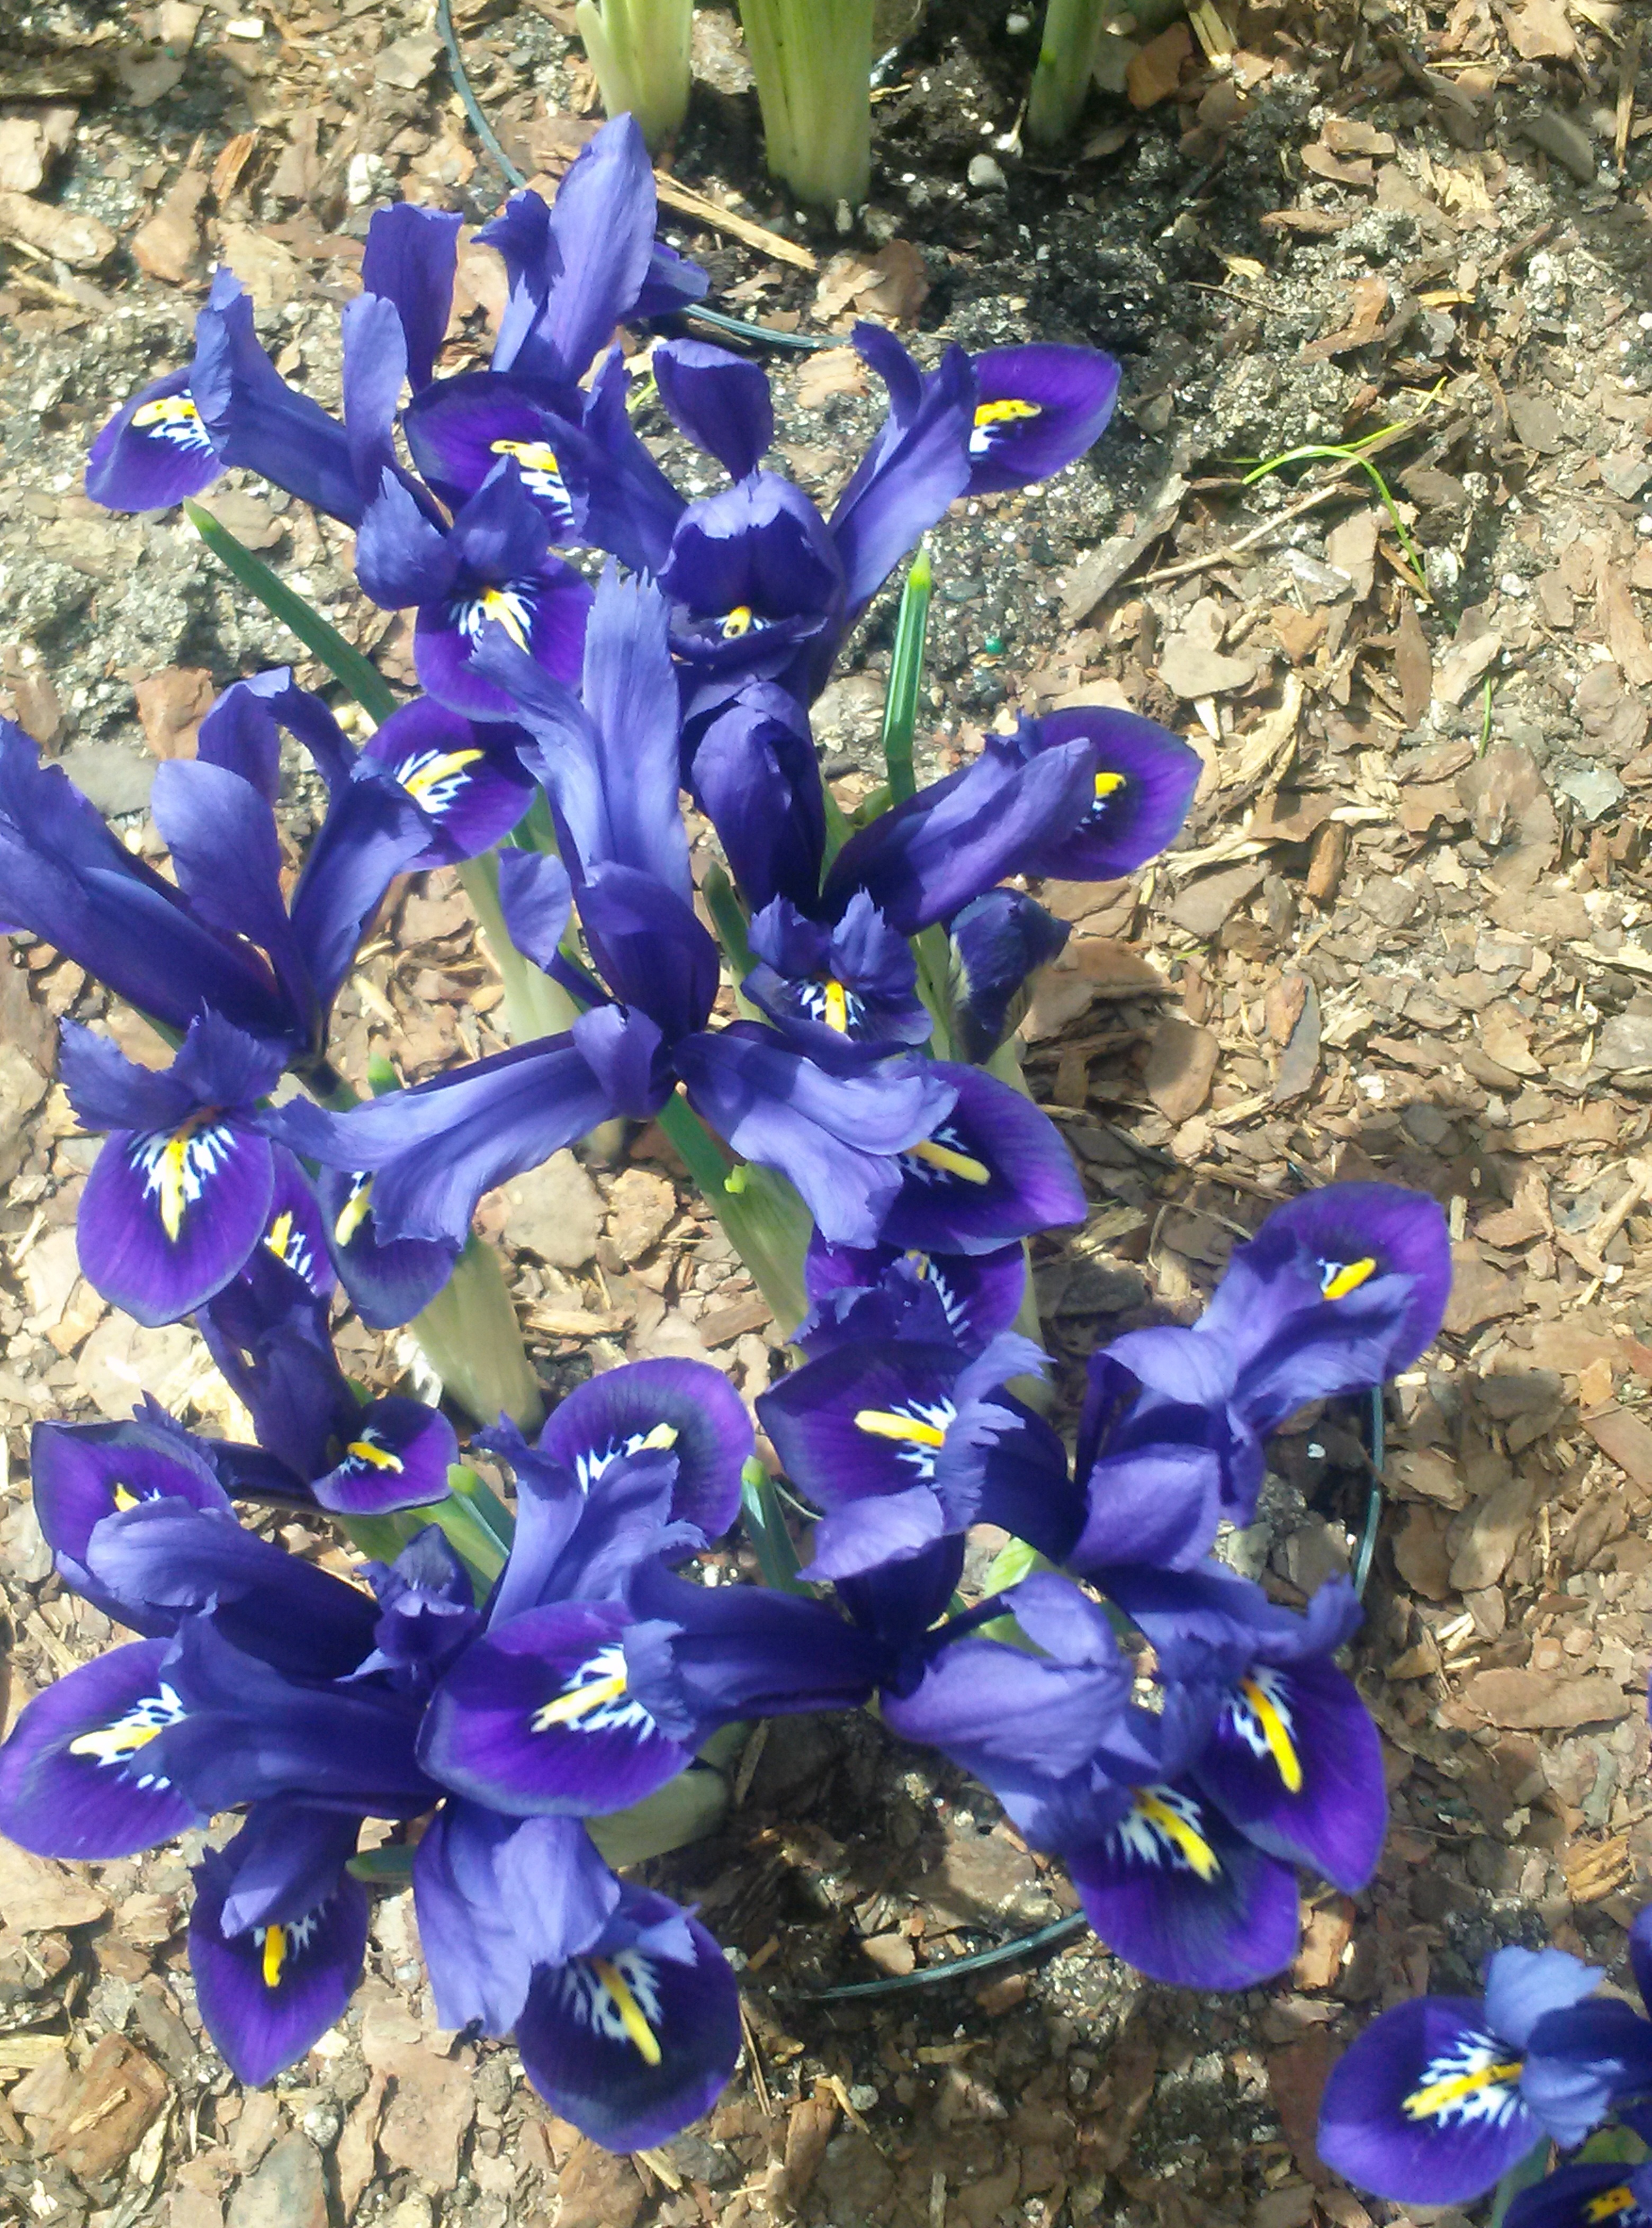
nature, plant, flower, spring, garden, flora, wildflower, flowers, purple flowers, iris, flowering plant, floral design, land plant, iris family